Chauffeurs de la Drôme

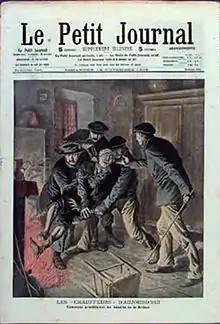
The "Chauffeurs de la Drôme" torture a victim, "Le Petit Journal", 15 November 1908

The Chauffeurs de la Drôme (The Heaters of Drôme) was a gang of four French criminals who were responsible for a wave of theft, torture, and murder in the department of Drôme in southeast France during the early years of the twentieth century.